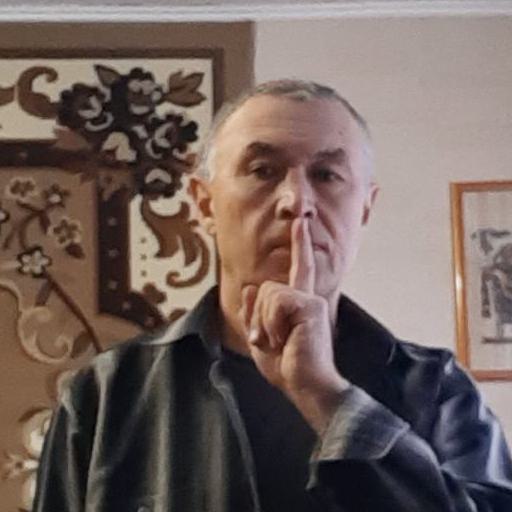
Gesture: mute